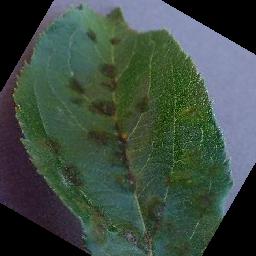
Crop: apple
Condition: scab